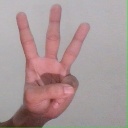
अक्षर: व